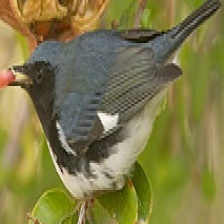
Species: BLACK THROATED WARBLER
Scientific name: SETOPHAGA CAERULESCENS